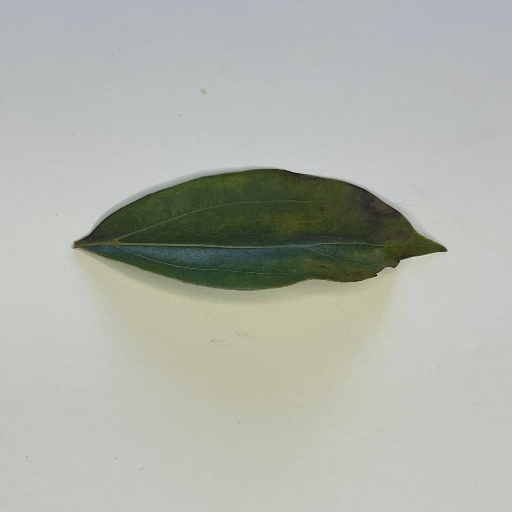
Species: Camphor
Leaf condition: Bacterial Spot